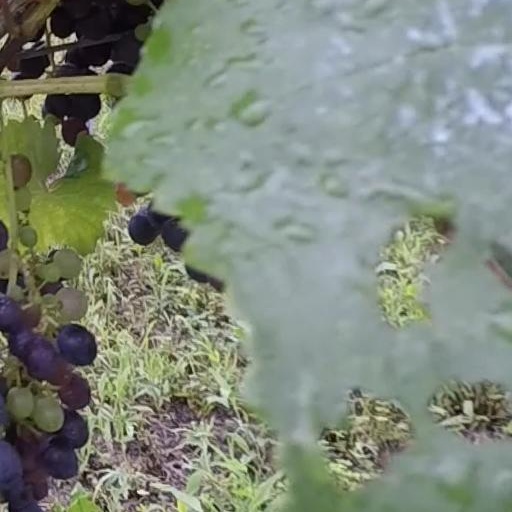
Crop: grape